Cart noodle
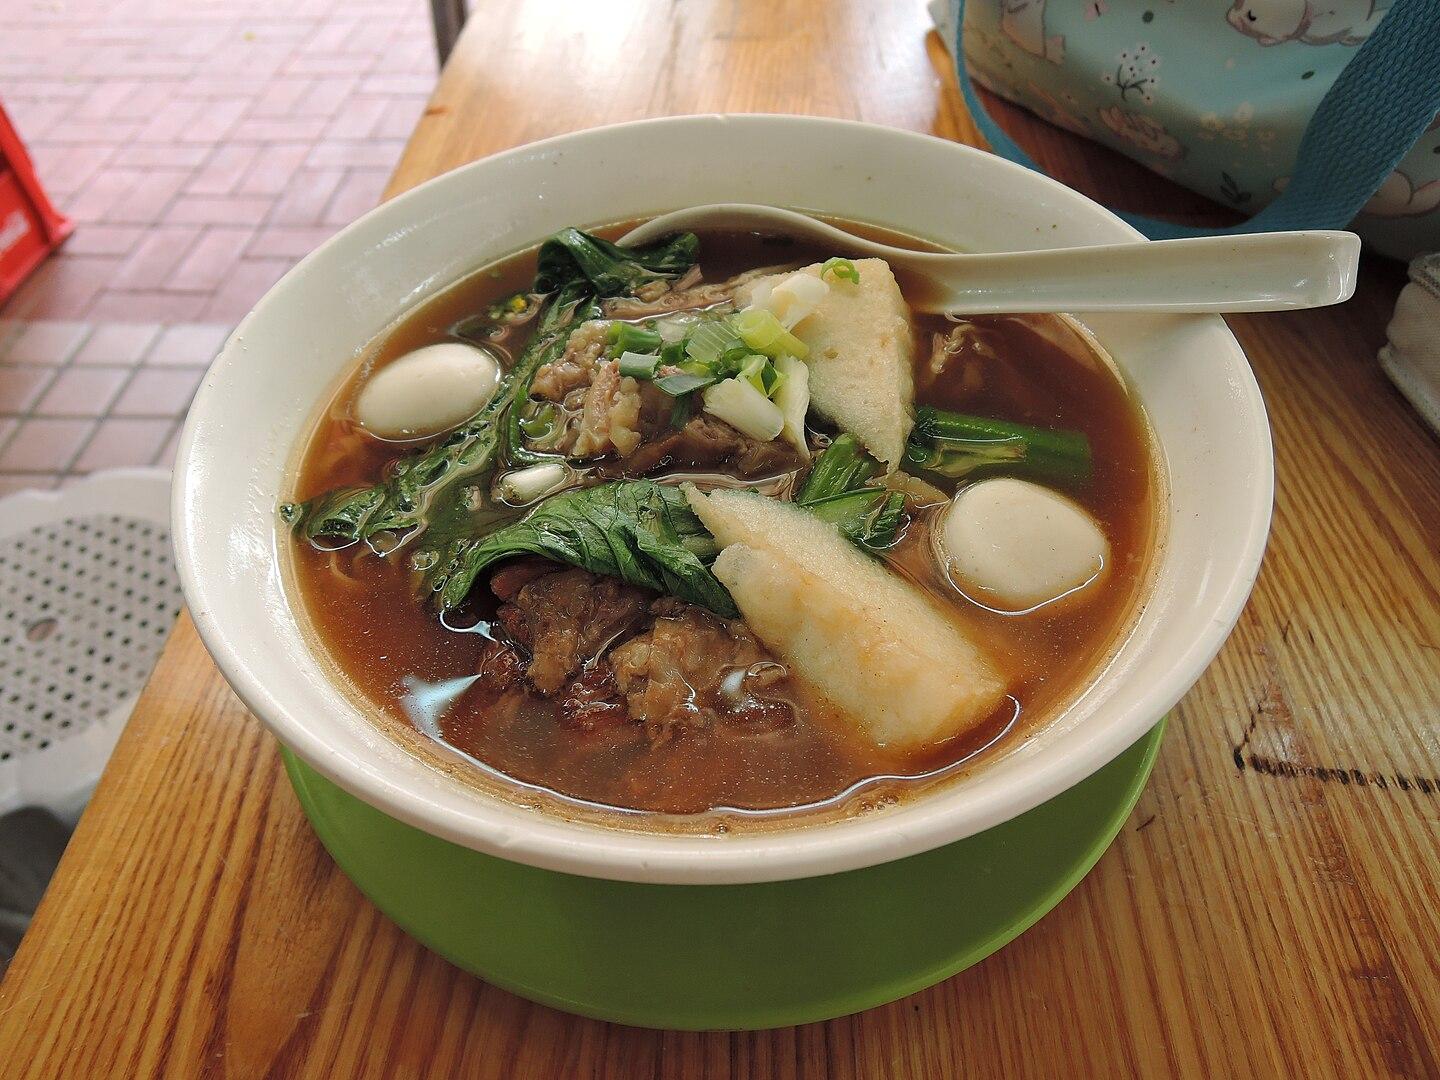
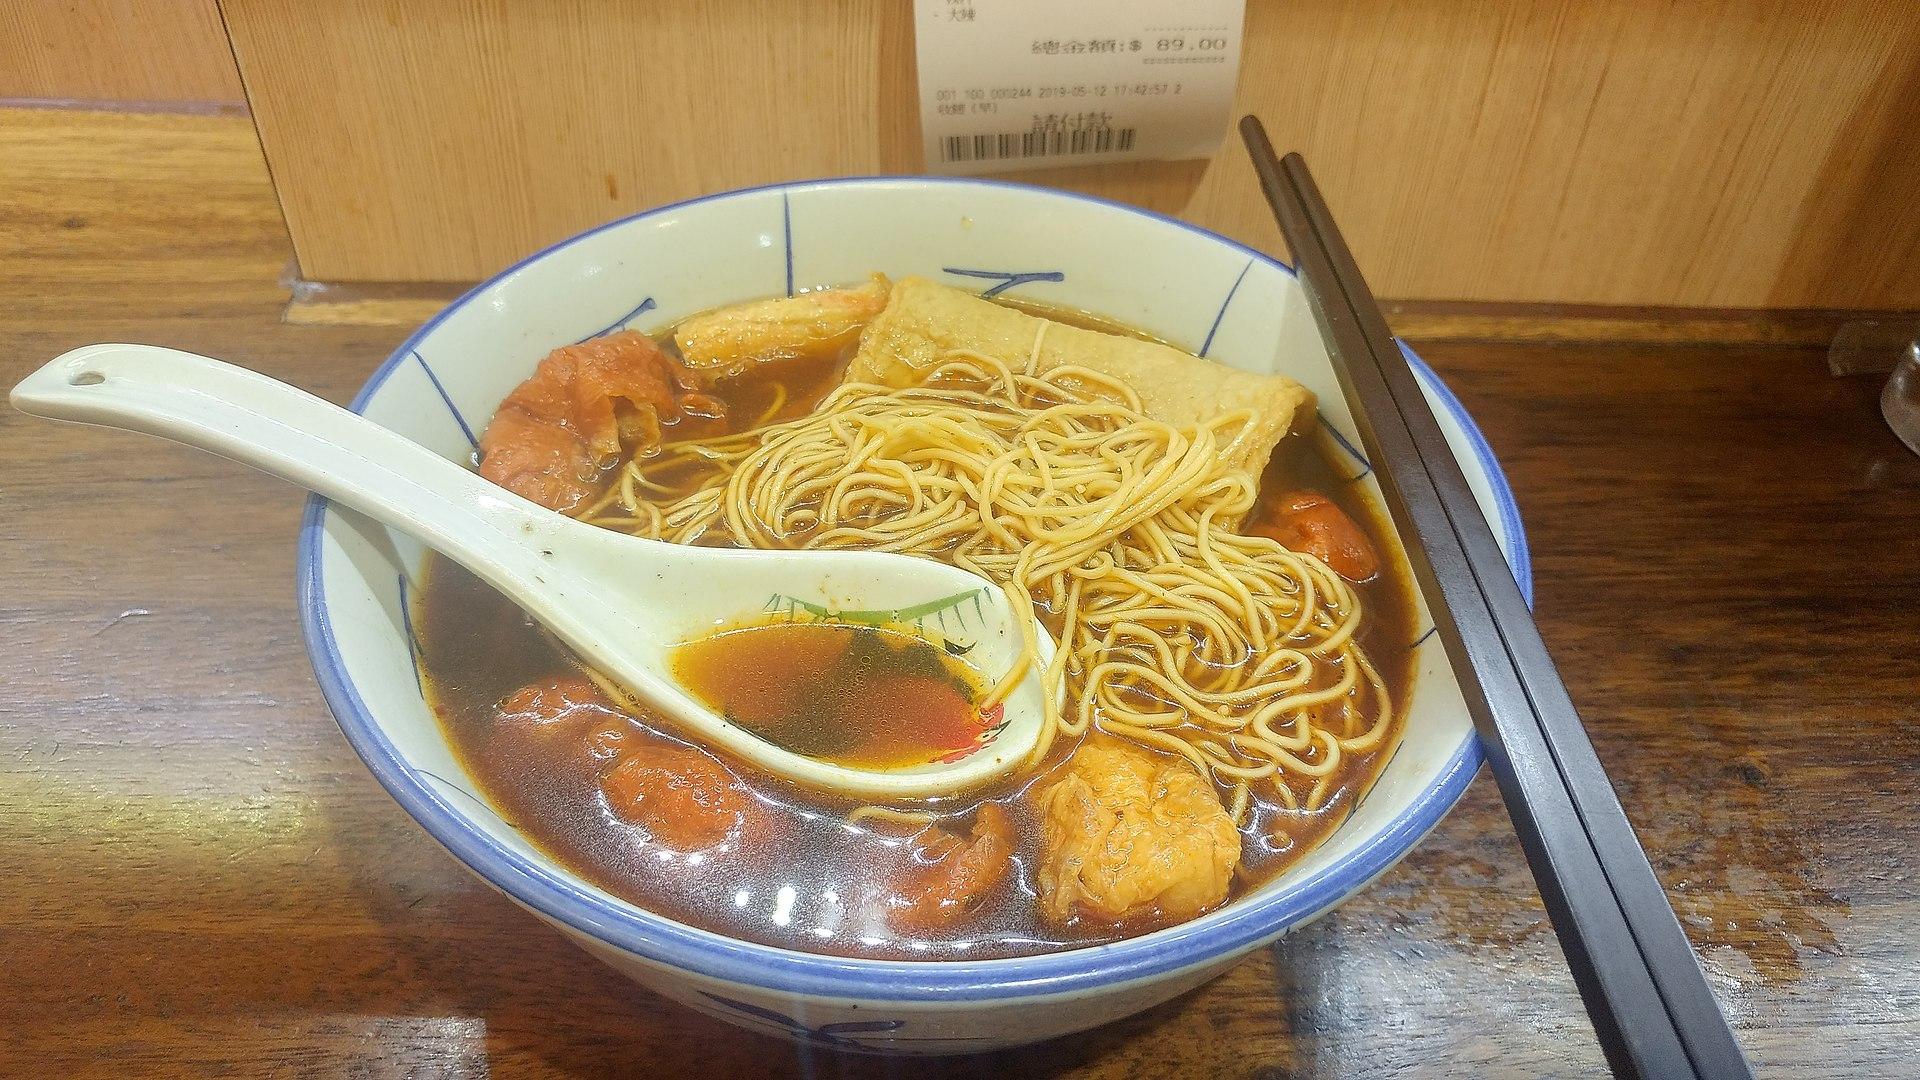
Also known as:
es - Spanish: Fideo de carro
fr - French: Nouilles de charrette
yue - Cantonese: 車仔麪
zh - Chinese: 車仔麵
Category: noodle (noodle soup)
Cuisine: Hong Kong, Macanese
Associated cuisines: Hong Kong, Macanese
Area: Hong Kong, Macau
Countries: Hong Kong, Macau
Region: Eastern Asia, , , ,
The dish is typically based upon the diner choosing various ingredients they would like, including the type of noodles, various soup broths, and toppings.Examples of types of noodles and toppings, which may vary considerably from stall to stall.